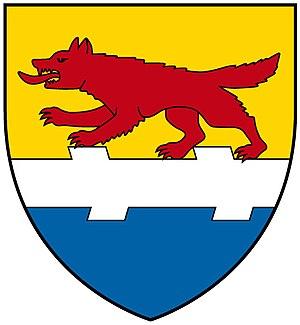
Wolfsbach est une commune autrichienne du district d'Amstetten en Basse-Autriche.